Military of the Yuan dynasty

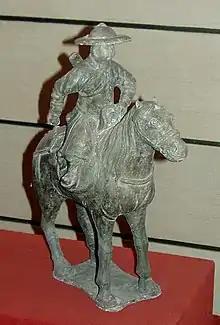
Yuan horseman

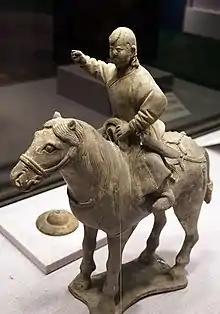
Yuan Mongol rider

Yuan Cavalry were mainly Mongols while infantry were mainly Chinese. For his own bodyguards Kublai retained the use of the traditional Mongol Keshig. The Keshig reported directly to the emperor.